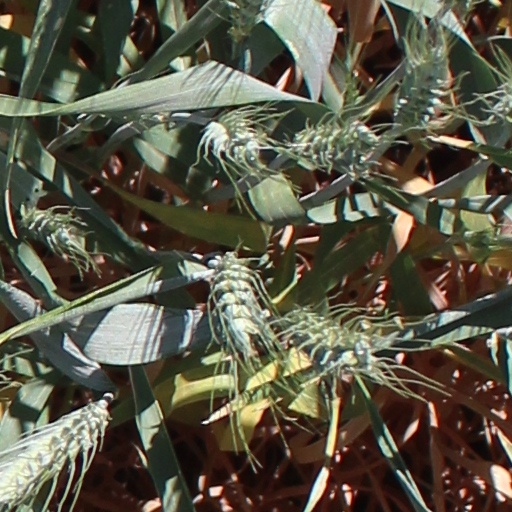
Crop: wheat